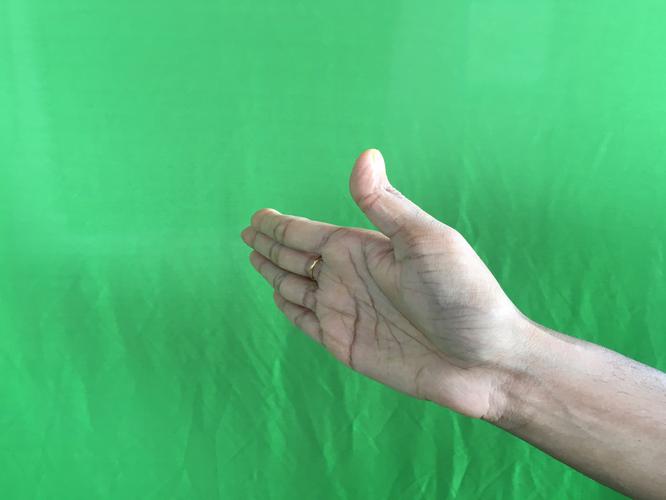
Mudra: Ardhachandran
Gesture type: single_hand